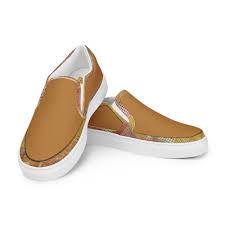
Label: Boat